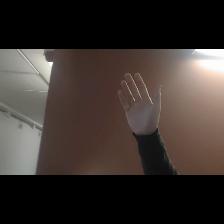
Label: Human